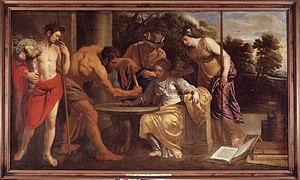
La liste des biens classés de la Communauté flamande de Belgique est une liste de biens culturels mobiliers classés situés Région flamande.
Érasme Quellin le Jeune, né le 19 novembre 1607 à Anvers et mort le 11 novembre 1678 dans cette ville, est un peintre, graveur, dessinateur et concepteur de tapisseries flamand qui travaille dans divers genres, dont la peinture d'histoire, le portrait, les scènes de bataille et peintures animalières. Il est un élève de Pierre Paul Rubens et est l’un des plus proches collaborateurs de Rubens dans les années 1630. Après la mort de Rubens en 1640, il devient l’un des peintres les plus prolifiques et les plus prospères des Pays-Bas méridionaux du XVIIᵉ siècle.